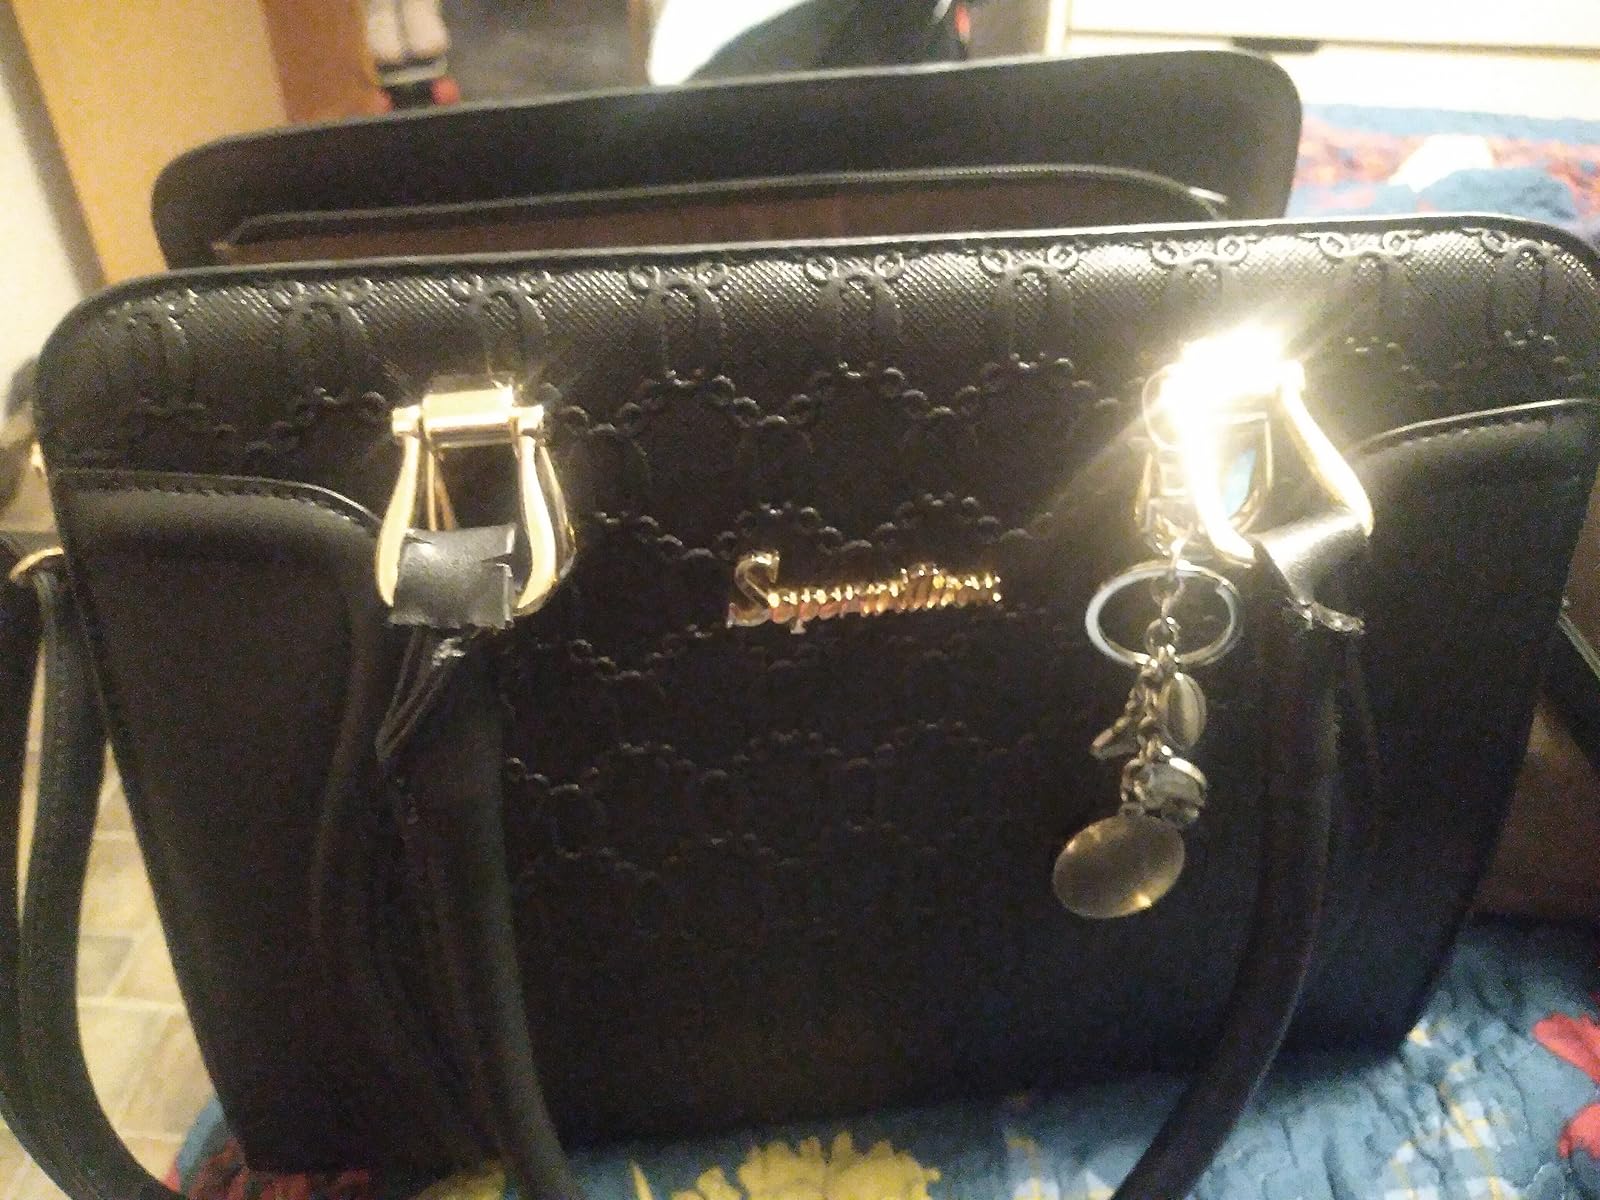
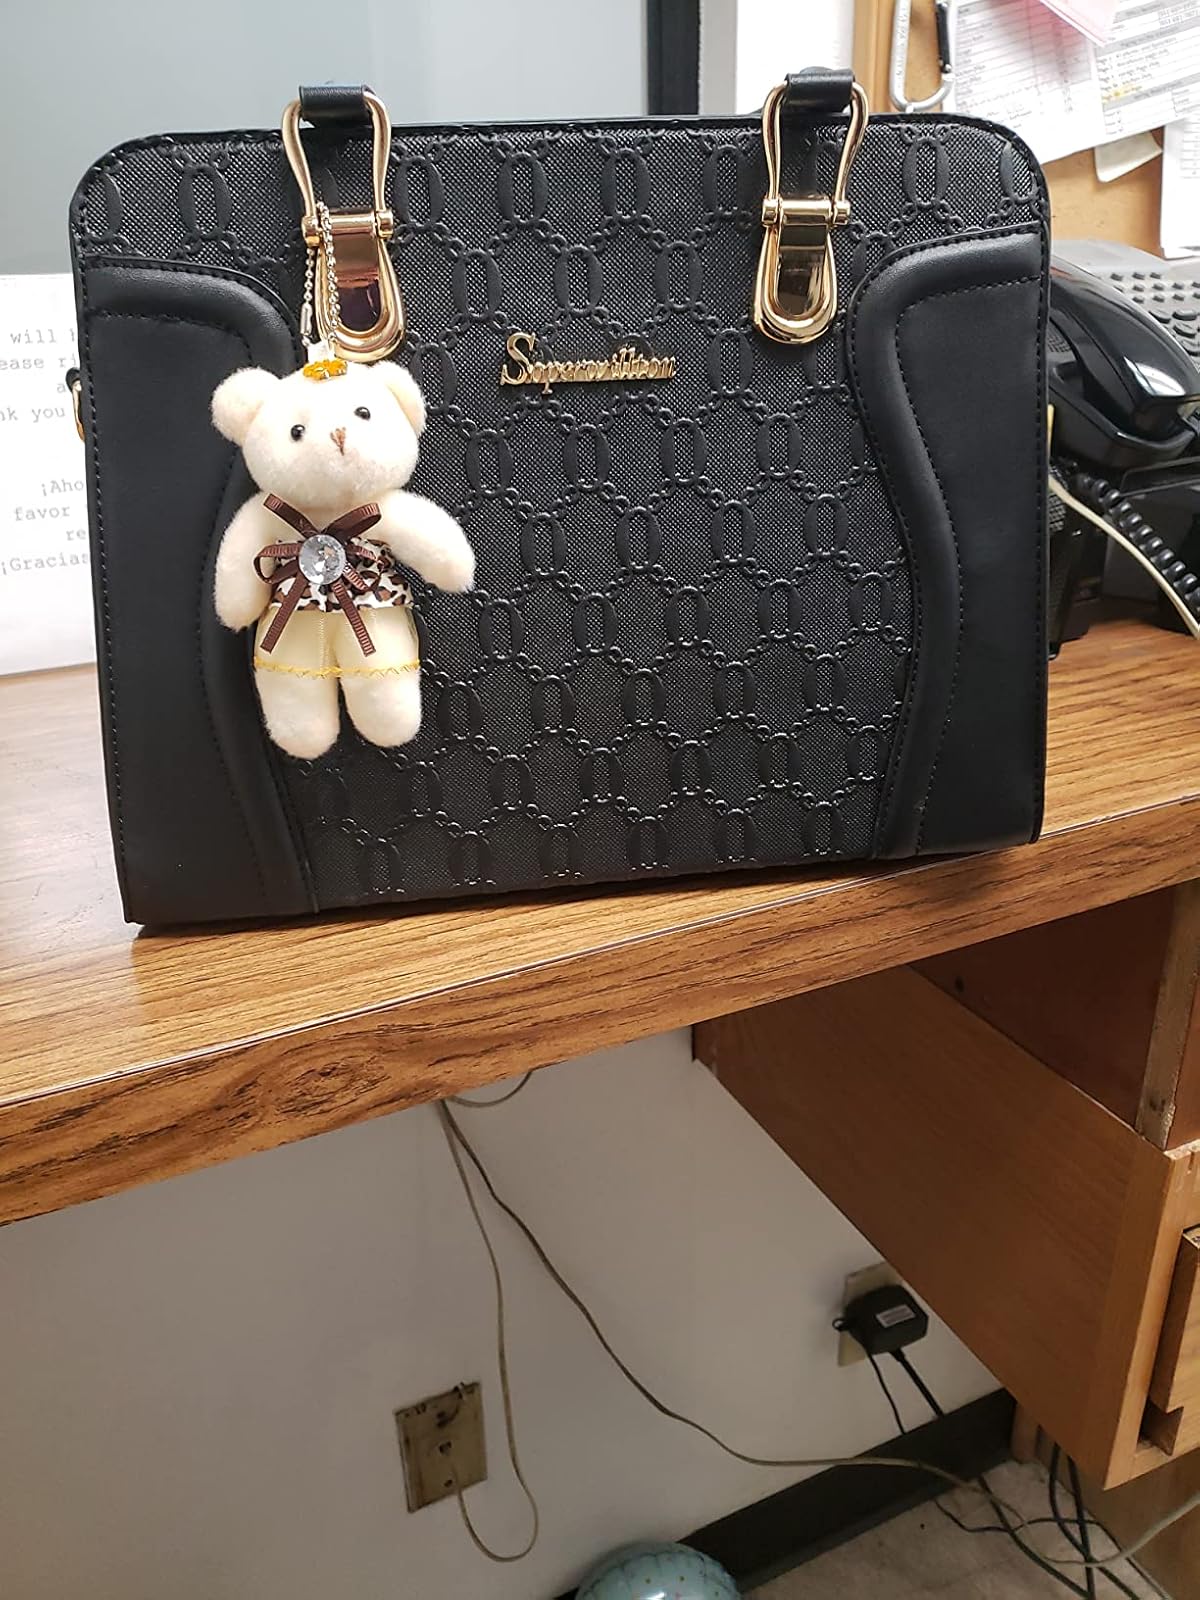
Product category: accessories_handbag
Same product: yes